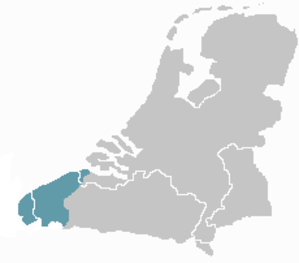
Le terme flamand désigne un groupe de dialectes germaniques du bas-francique. Au sens strict, le terme désigne deux dialectes parlés actuellement en grande partie sur le territoire de l'ancien comté de Flandre : le flamand occidental et le flamand oriental. Au sens plus large, on utilise le terme « flamand » comme terme générique pour désigner l'ensemble des dialectes néerlandais parlés en Belgique, ou même comme synonyme, bien que linguistiquement incorrect, du néerlandais tel qu'il est parlé en Flandre.
Le flamand occidental, aussi appelé westflamand, est un groupe de dialectes du néerlandais, langue appartenant au groupe germanique des langues indo-européennes. Le flamand occidental est parlé dans diverses parties des Pays-Bas, de la Belgique et de la France.